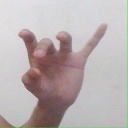
अक्षर: ओ